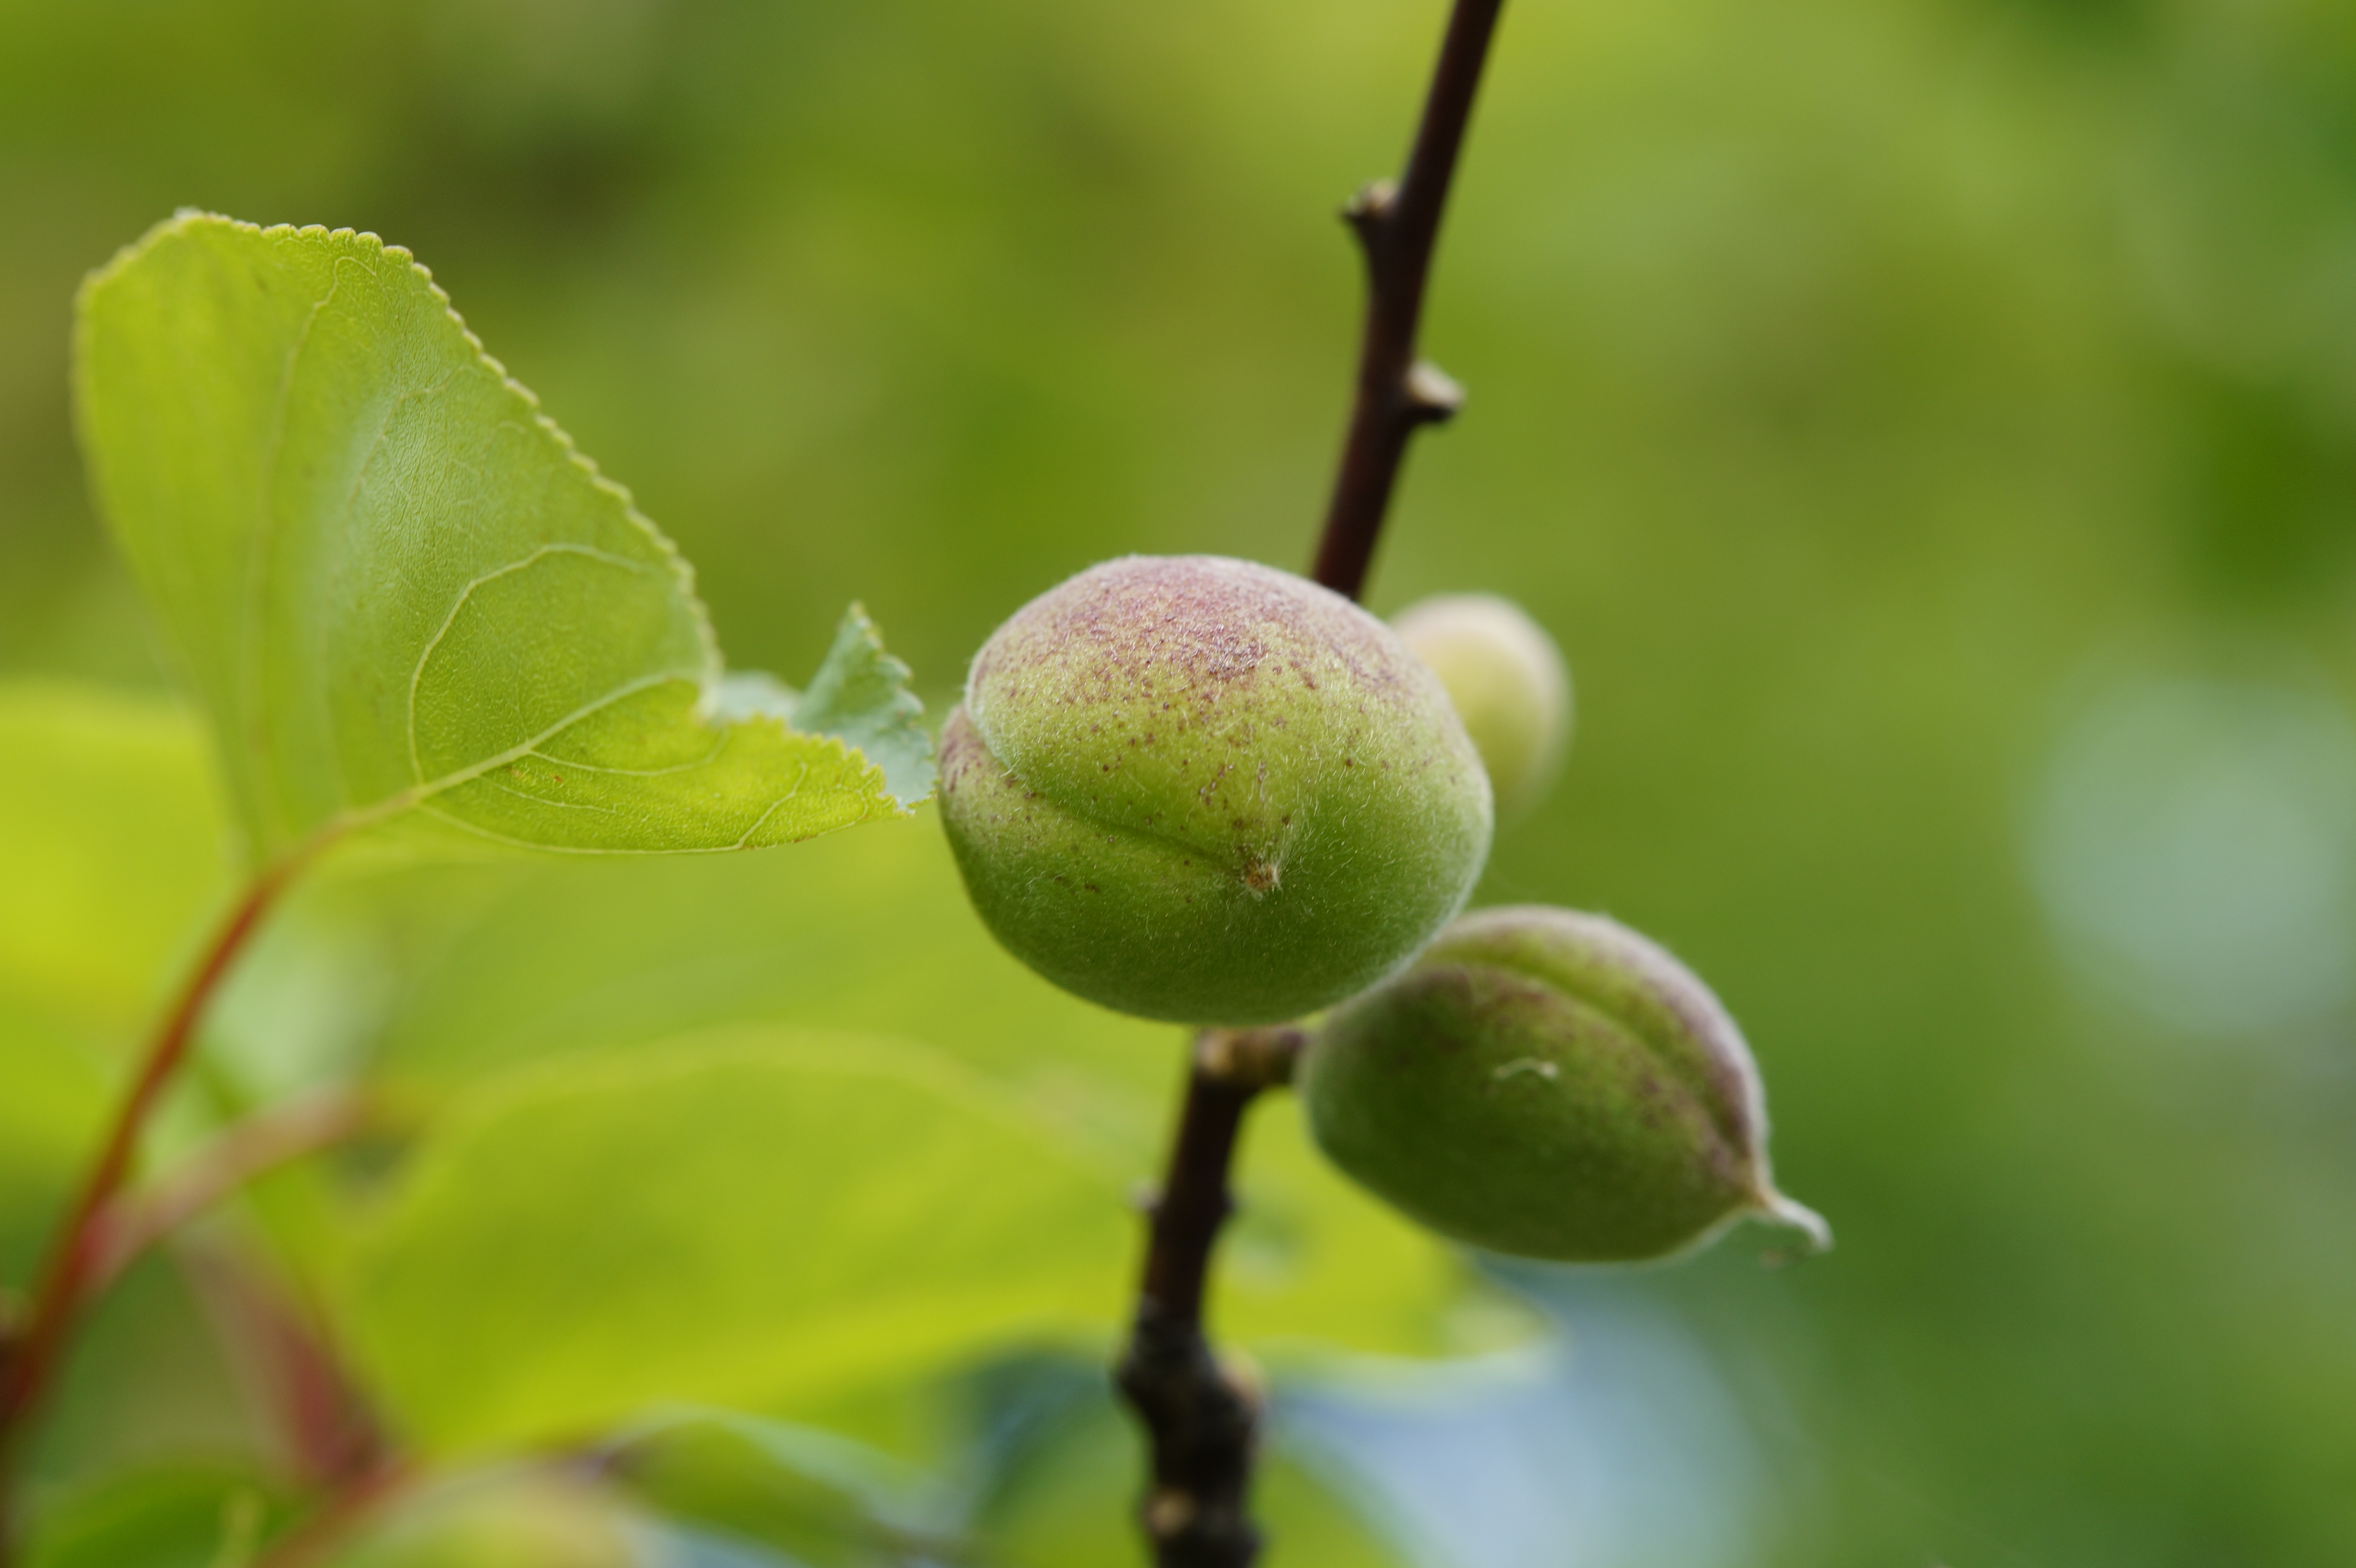
tree, branch, blossom, plant, fruit, berry, leaf, flower, food, green, produce, grow, small, flora, cultivation, close up, shrub, fruits, bud, macro photography, flowering plant, fruit growing, fruit set, woody plant, land plant